Vauxhall Victor

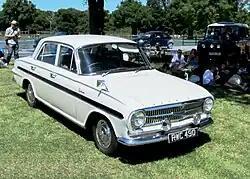
The FB was the first Victor to spawn a sporty VX4/90 derivative.

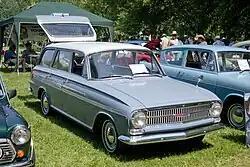
The Victor FB Estate was marketed in Canada as the Envoy Sherwood Station Wagon

A 1508 cc "Super" version was tested by the British magazine "The Motor" in 1961 and was found to have a top speed of and could accelerate from 0– in 22.6 seconds. A fuel consumption of was recorded. The test car cost £798 including taxes of £251.